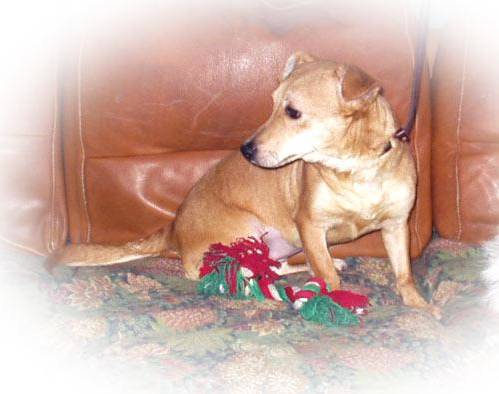
Label: dog